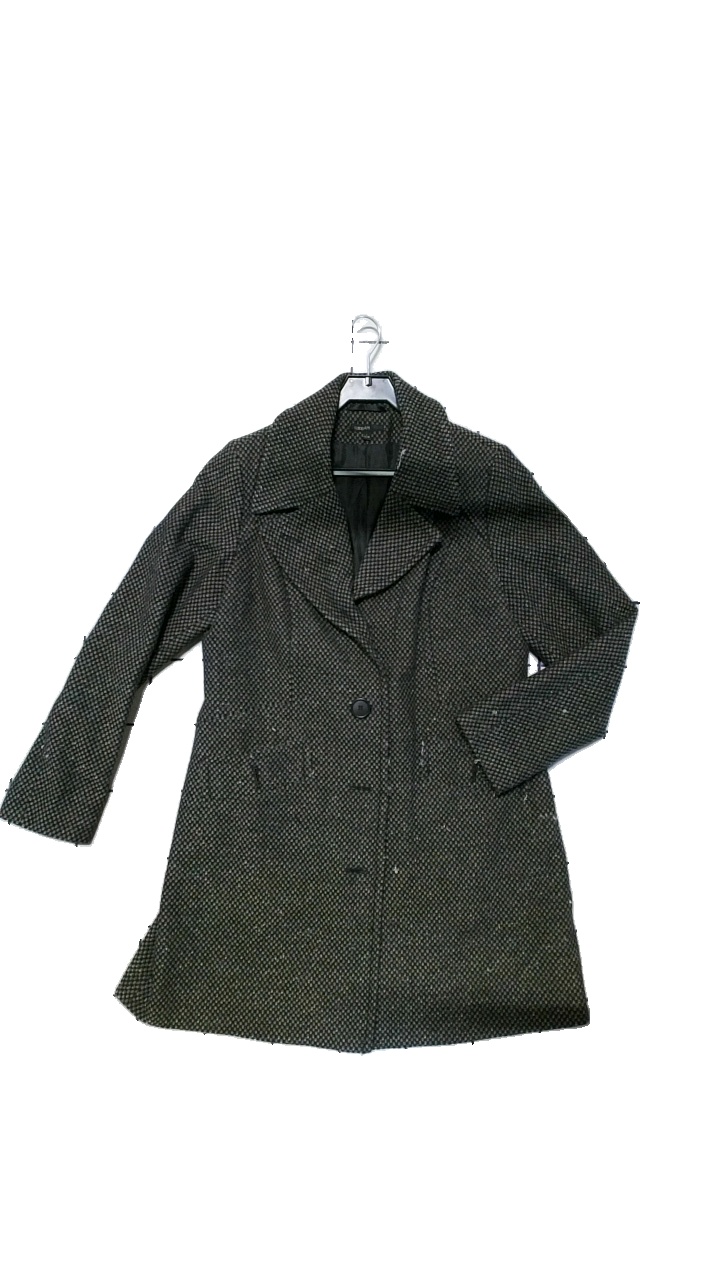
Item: Winter Jacket (Ladies)
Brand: Kappahl
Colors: Multicolor, Brown, Beige
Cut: Regular
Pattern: Other
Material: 50% Ull,20%Polyester,25%Acryl
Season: Winter
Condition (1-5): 4
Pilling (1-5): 3
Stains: Minor
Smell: Minor
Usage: Reuse
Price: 150-250